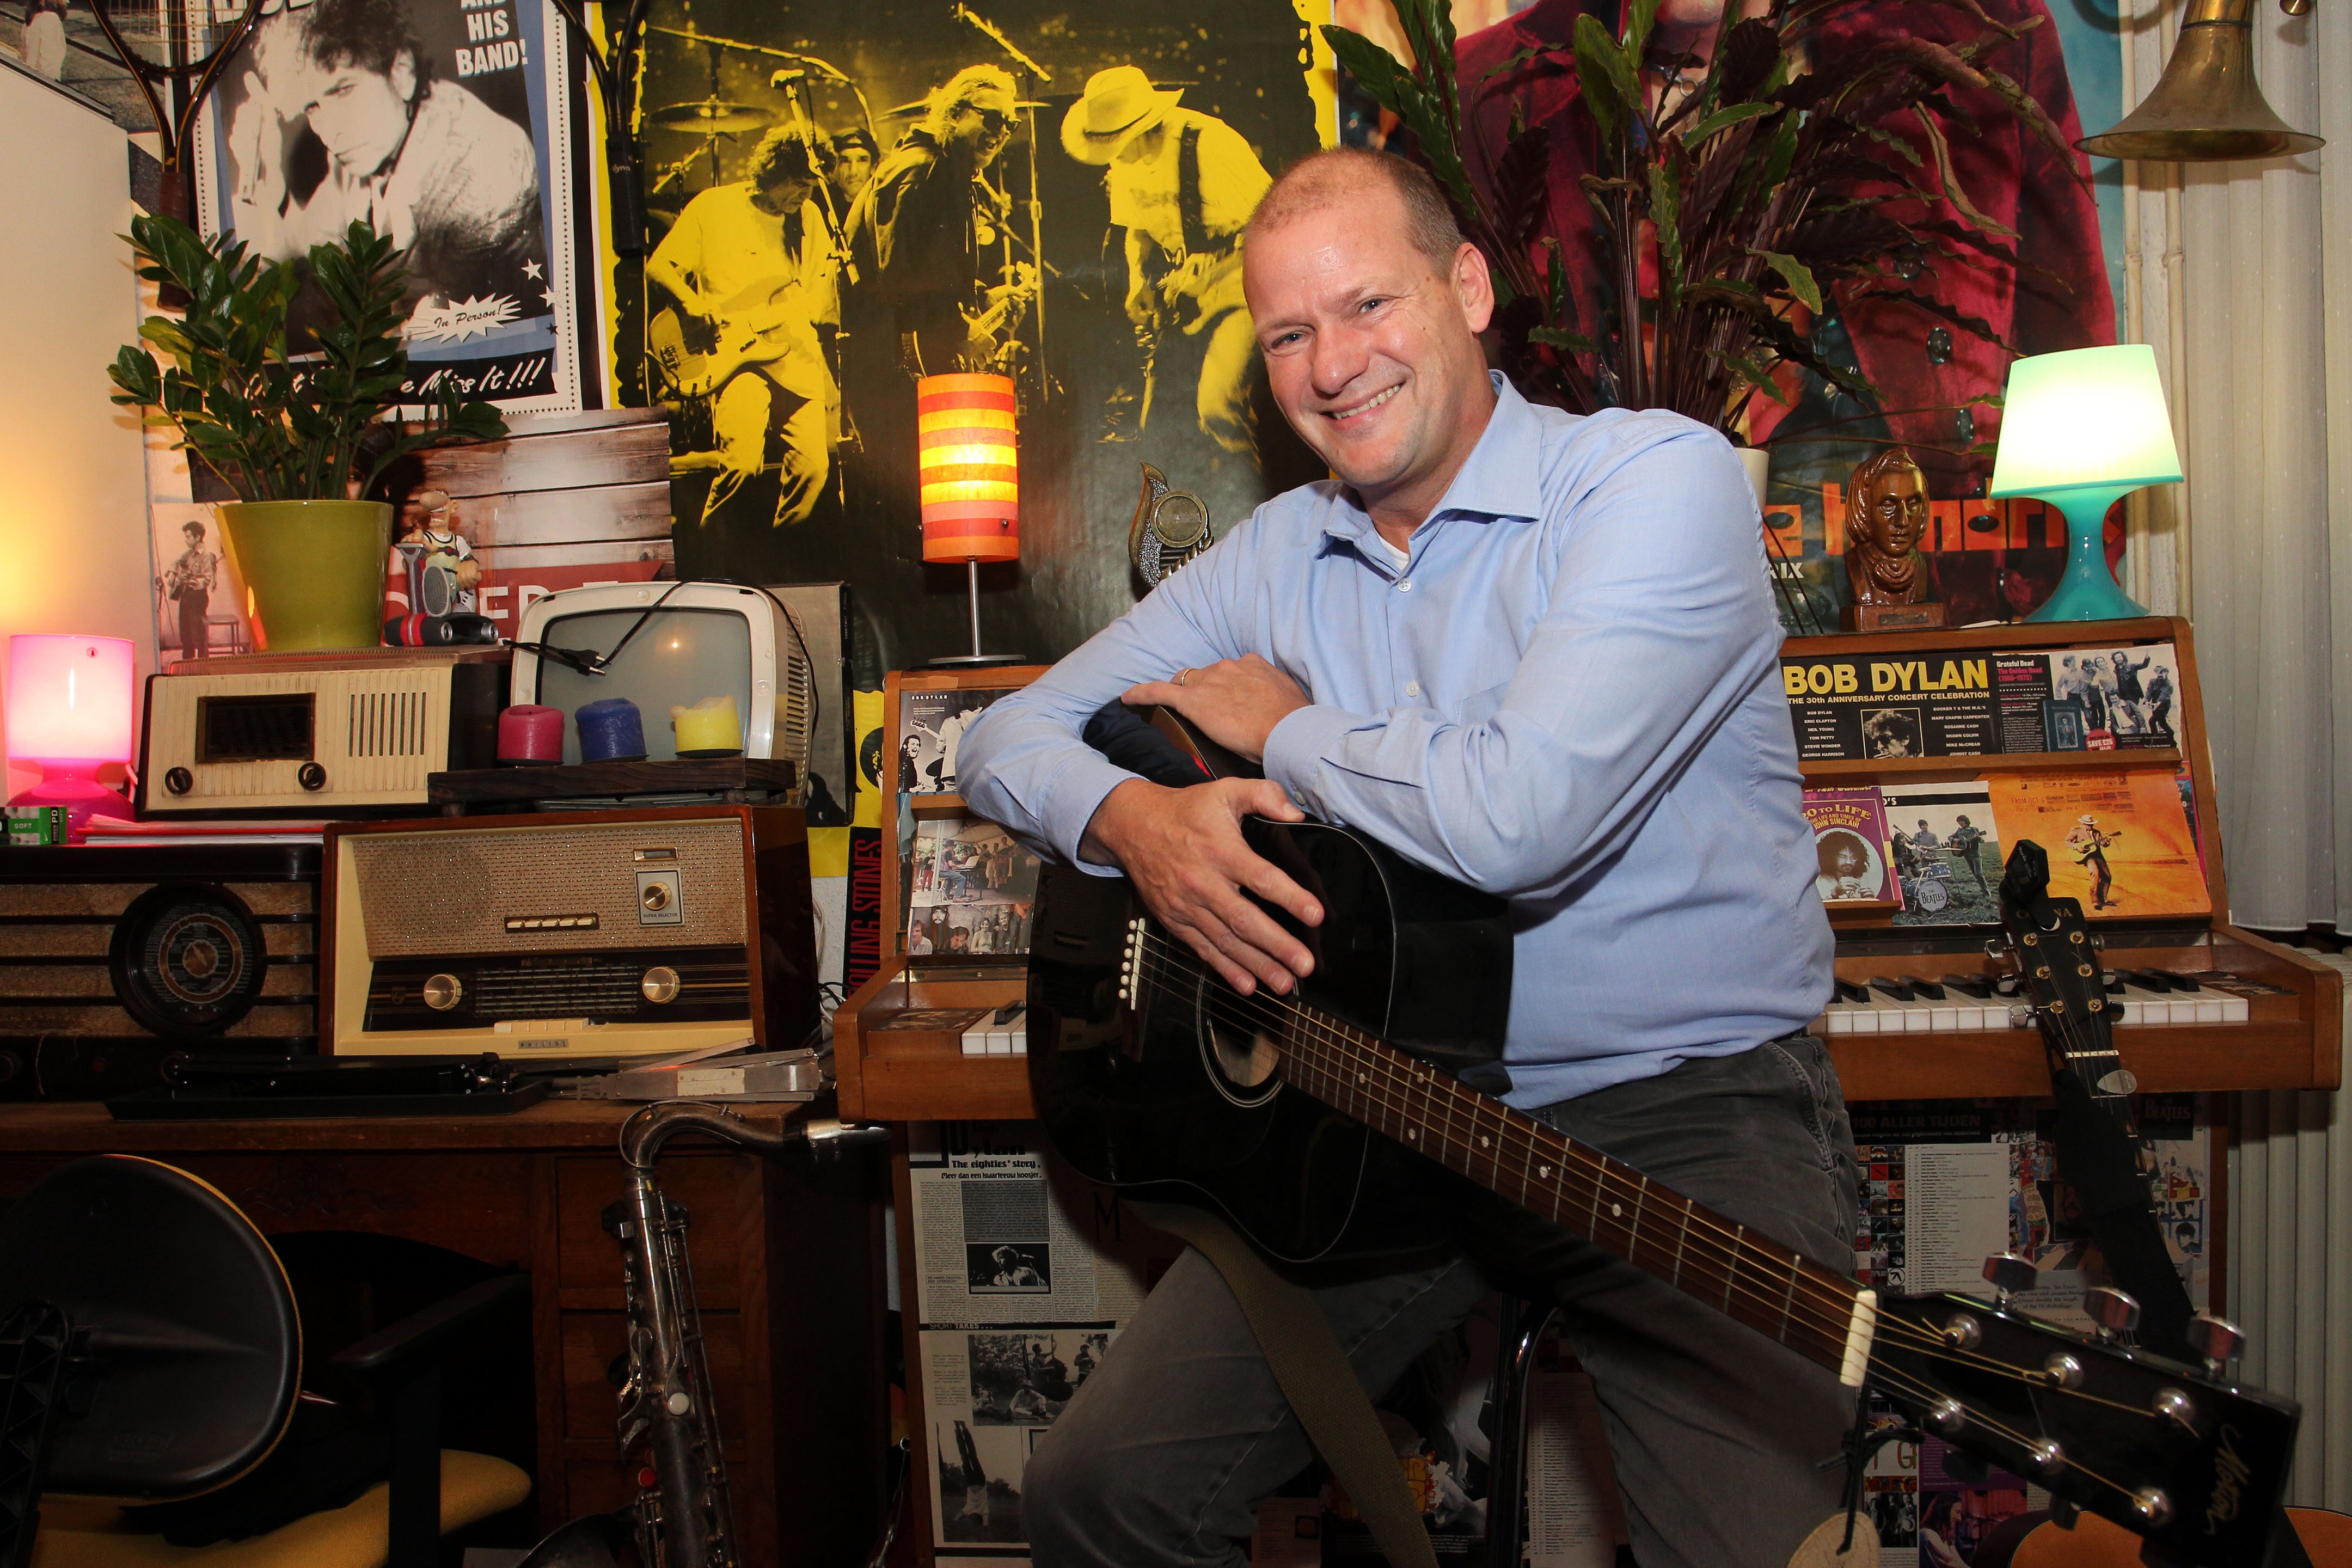
music, guitar, atmosphere, singer, studio, artist, performer, musician, recording, singing, songwriter, jan willem van den field, music room, string instrument, plucked string instruments